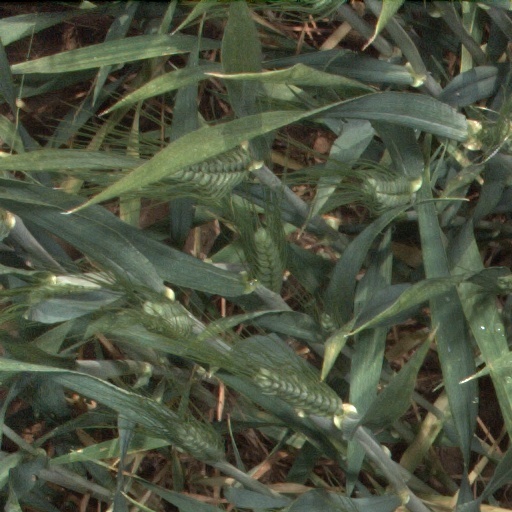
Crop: wheat